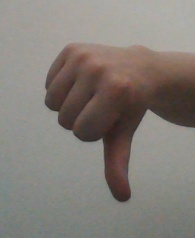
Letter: waw